Flora of the Massif Central

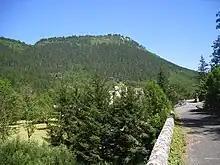
The Lot valley towards Mende. The slopes have been heavily planted with black pine.

This level is more often forested than the lower level. The characteristic trees at this altitude are the Sessile Oak and the Pedunculate Oak, especially in the west of the massif. In the east, the Scots pine can be found. The flora accompanying these woody species is not particularly remarkable: the classic woodland flowers such as Lily of the Valley, Wood Anemone, common cow-wheat and Solomon's Seal can be found here. Among the slightly less common plants, one might come across the Stinking hellebore or Bear's foot, a plant that is easy to recognize and characteristic of basic soils (especially limestone). Generally speaking, in the nineteenth and twentieth centuries, this level was the subject of massive reforestation, as in the Limousin region (planting of conifers), but also in the south on certain steep slopes which tended to erode (a good example is provided by the black pine forests all around the causses and in particular in the upper Lot valley around Mende).